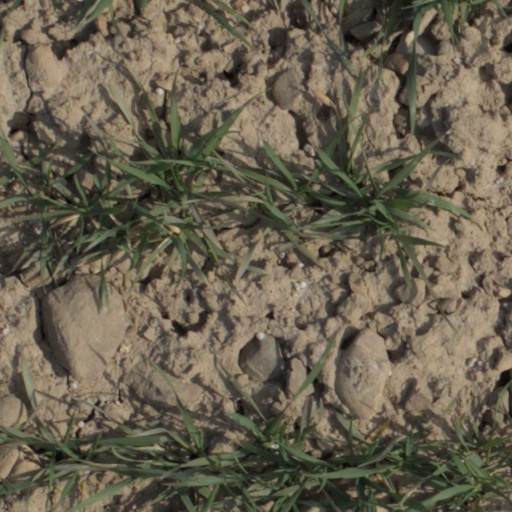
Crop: wheat